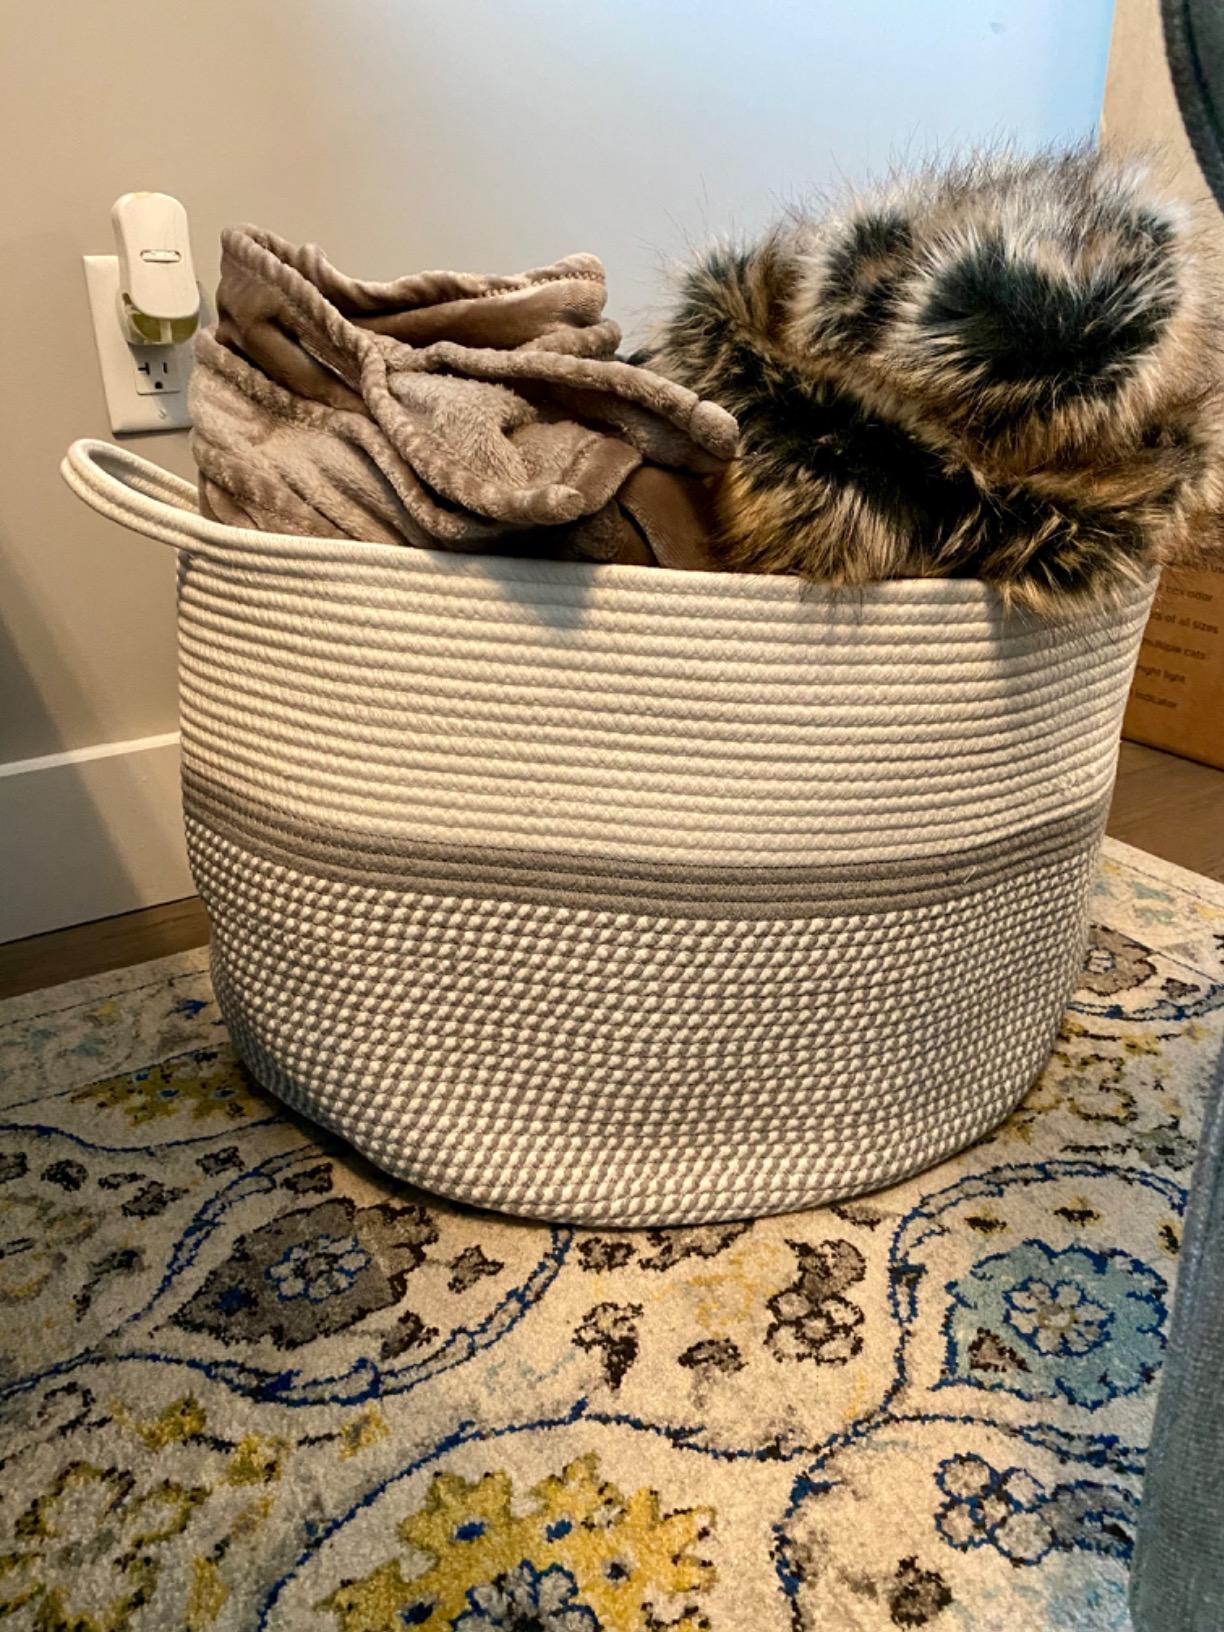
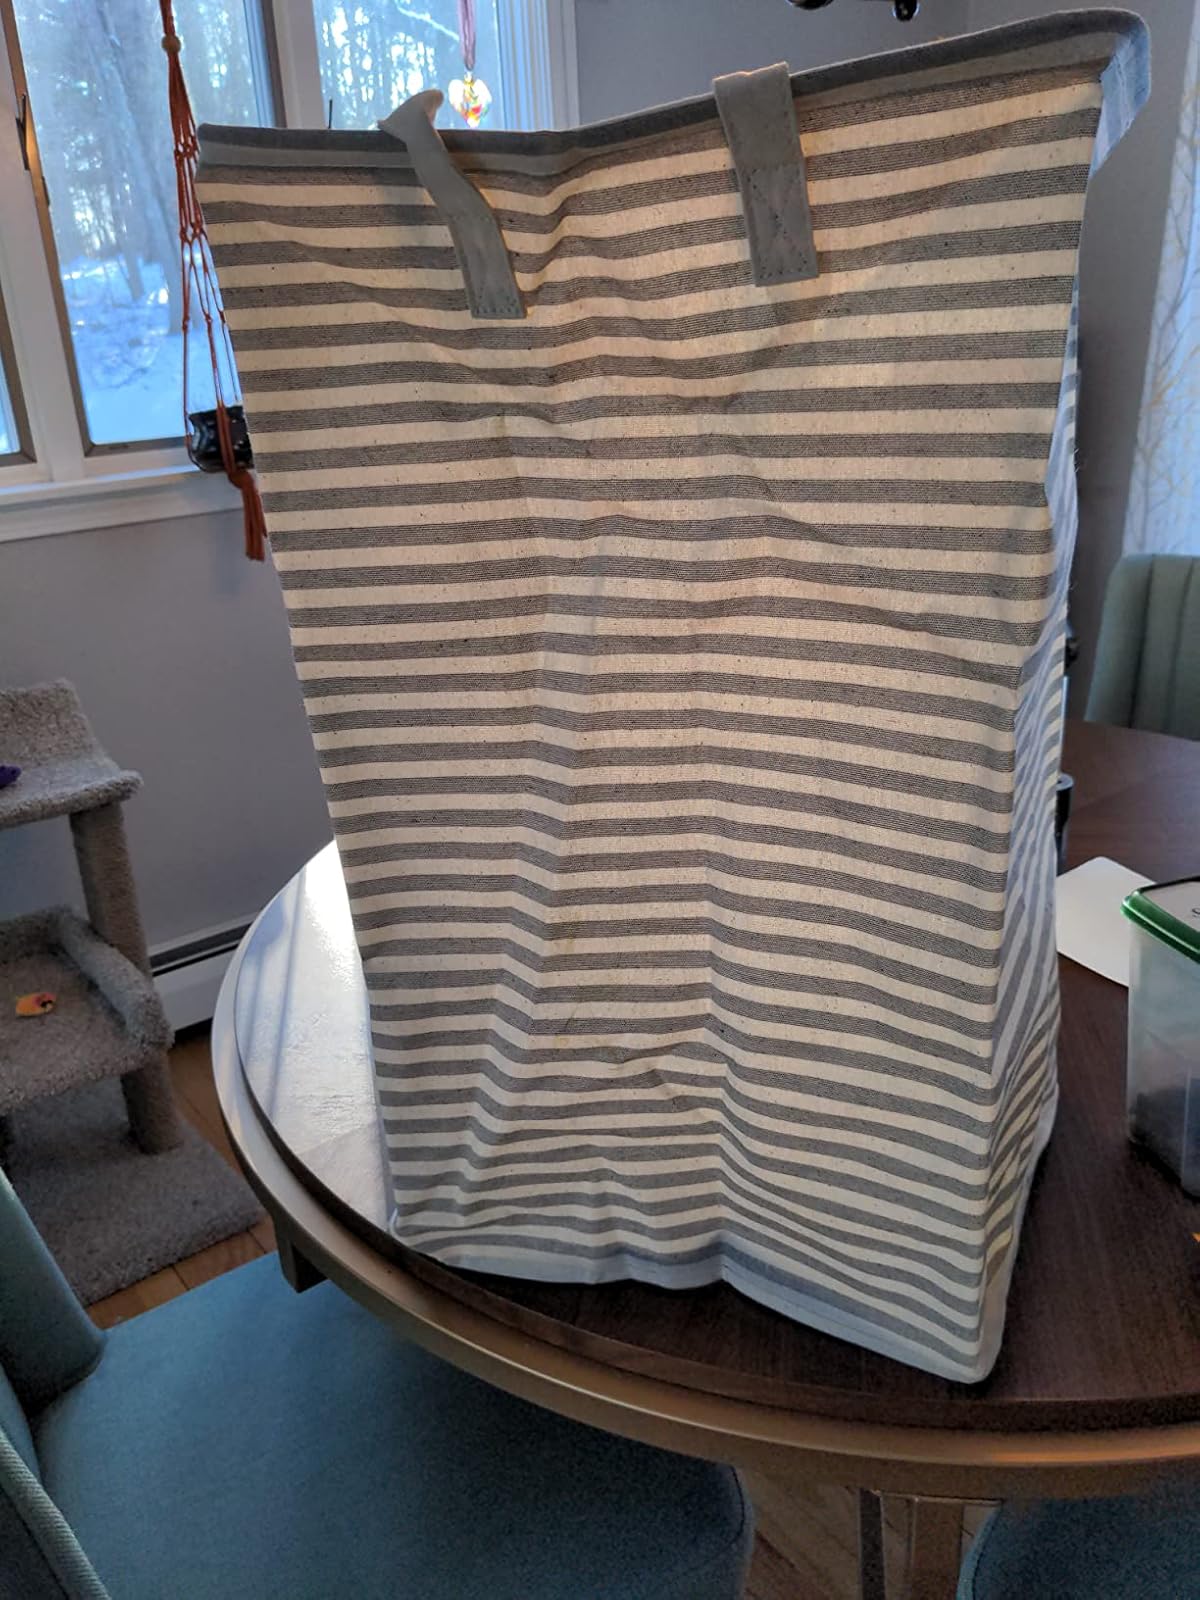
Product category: items_hamper
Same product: no